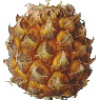
Label: pineapple_mini